2017 Hong Kong ePrix

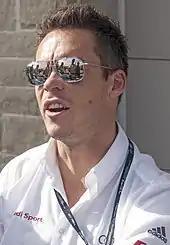
André Lotterer "(pictured in 2014)" was involved in a multi-car collision which prompted Formula E's first race stoppage in its history.

The weather at the start of the race were dry and warm with the air temperature between and the track temperature ranged from . A special feature of Formula E is the "Fan Boost" feature, an additional of power to use in the driver's second car. The three drivers who were allowed to use the boost were determined by a fan vote. For the first Hong Kong race, Kobayashi, Abt and Filippi were handed the extra power. When the race began from its standing start at 15:00 Hong Kong Time, Vergne maintained his pole position advantage heading towards the first corner with Bird remaining in second position. Heidfeld launched an attack for the lead of the ePrix but ran wide and fell to fourth after failing to get past Bird. Turvey steered onto the outside line and moved from seventh to third pass Rosenqvist, di Grassi, Abt and Heidfeld at the first turn as the majority of the field went defensive.